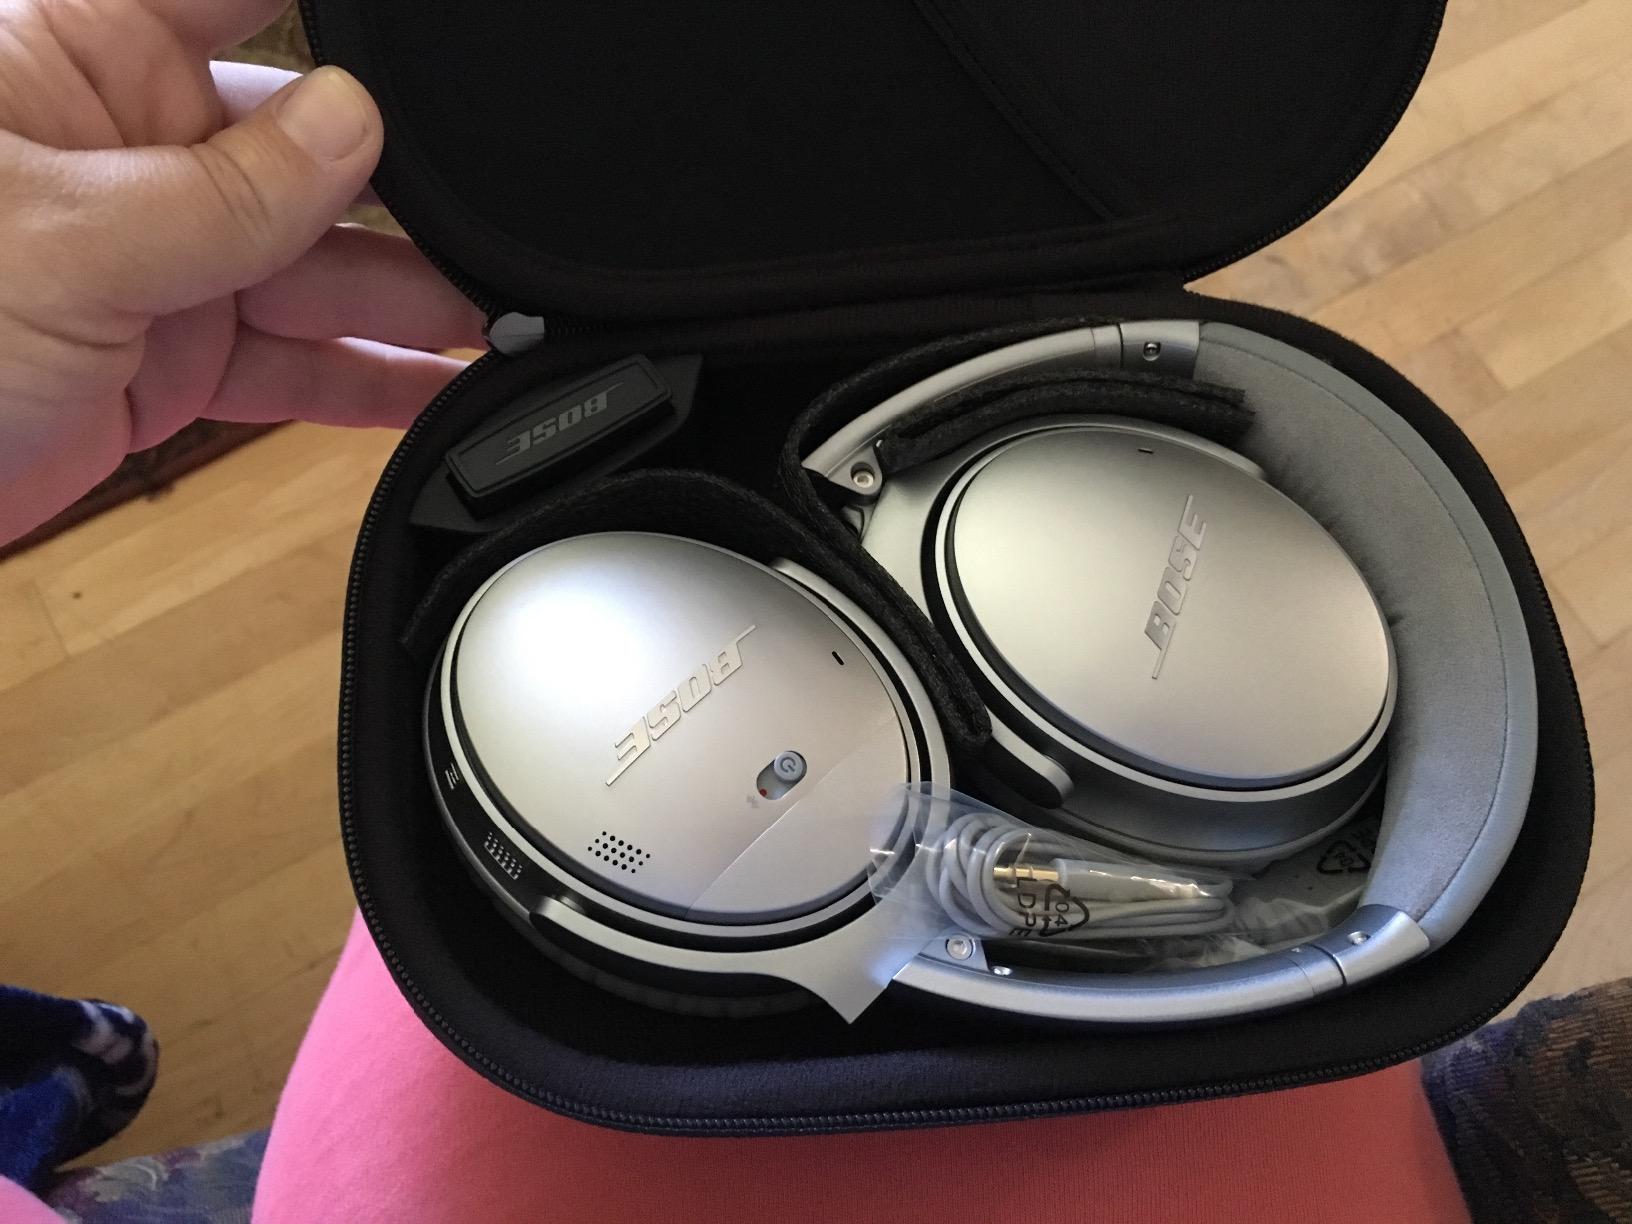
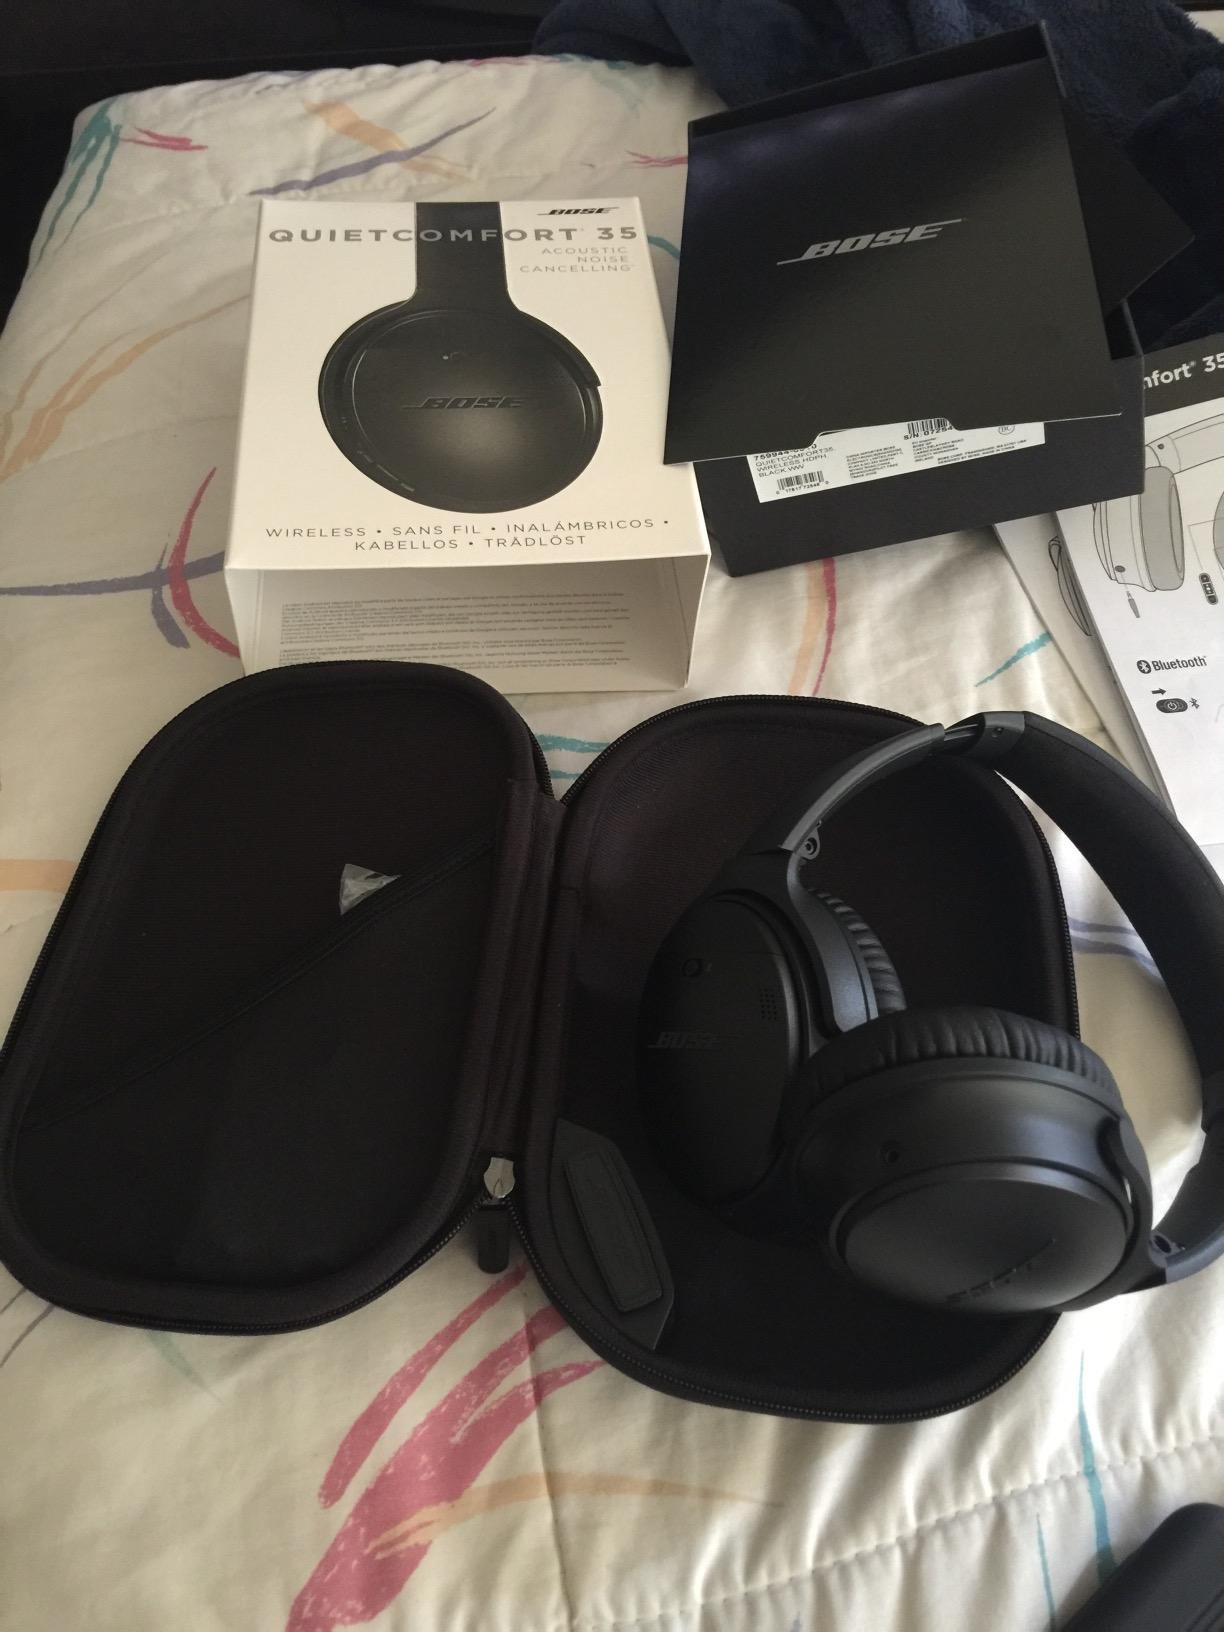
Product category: headphones
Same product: no